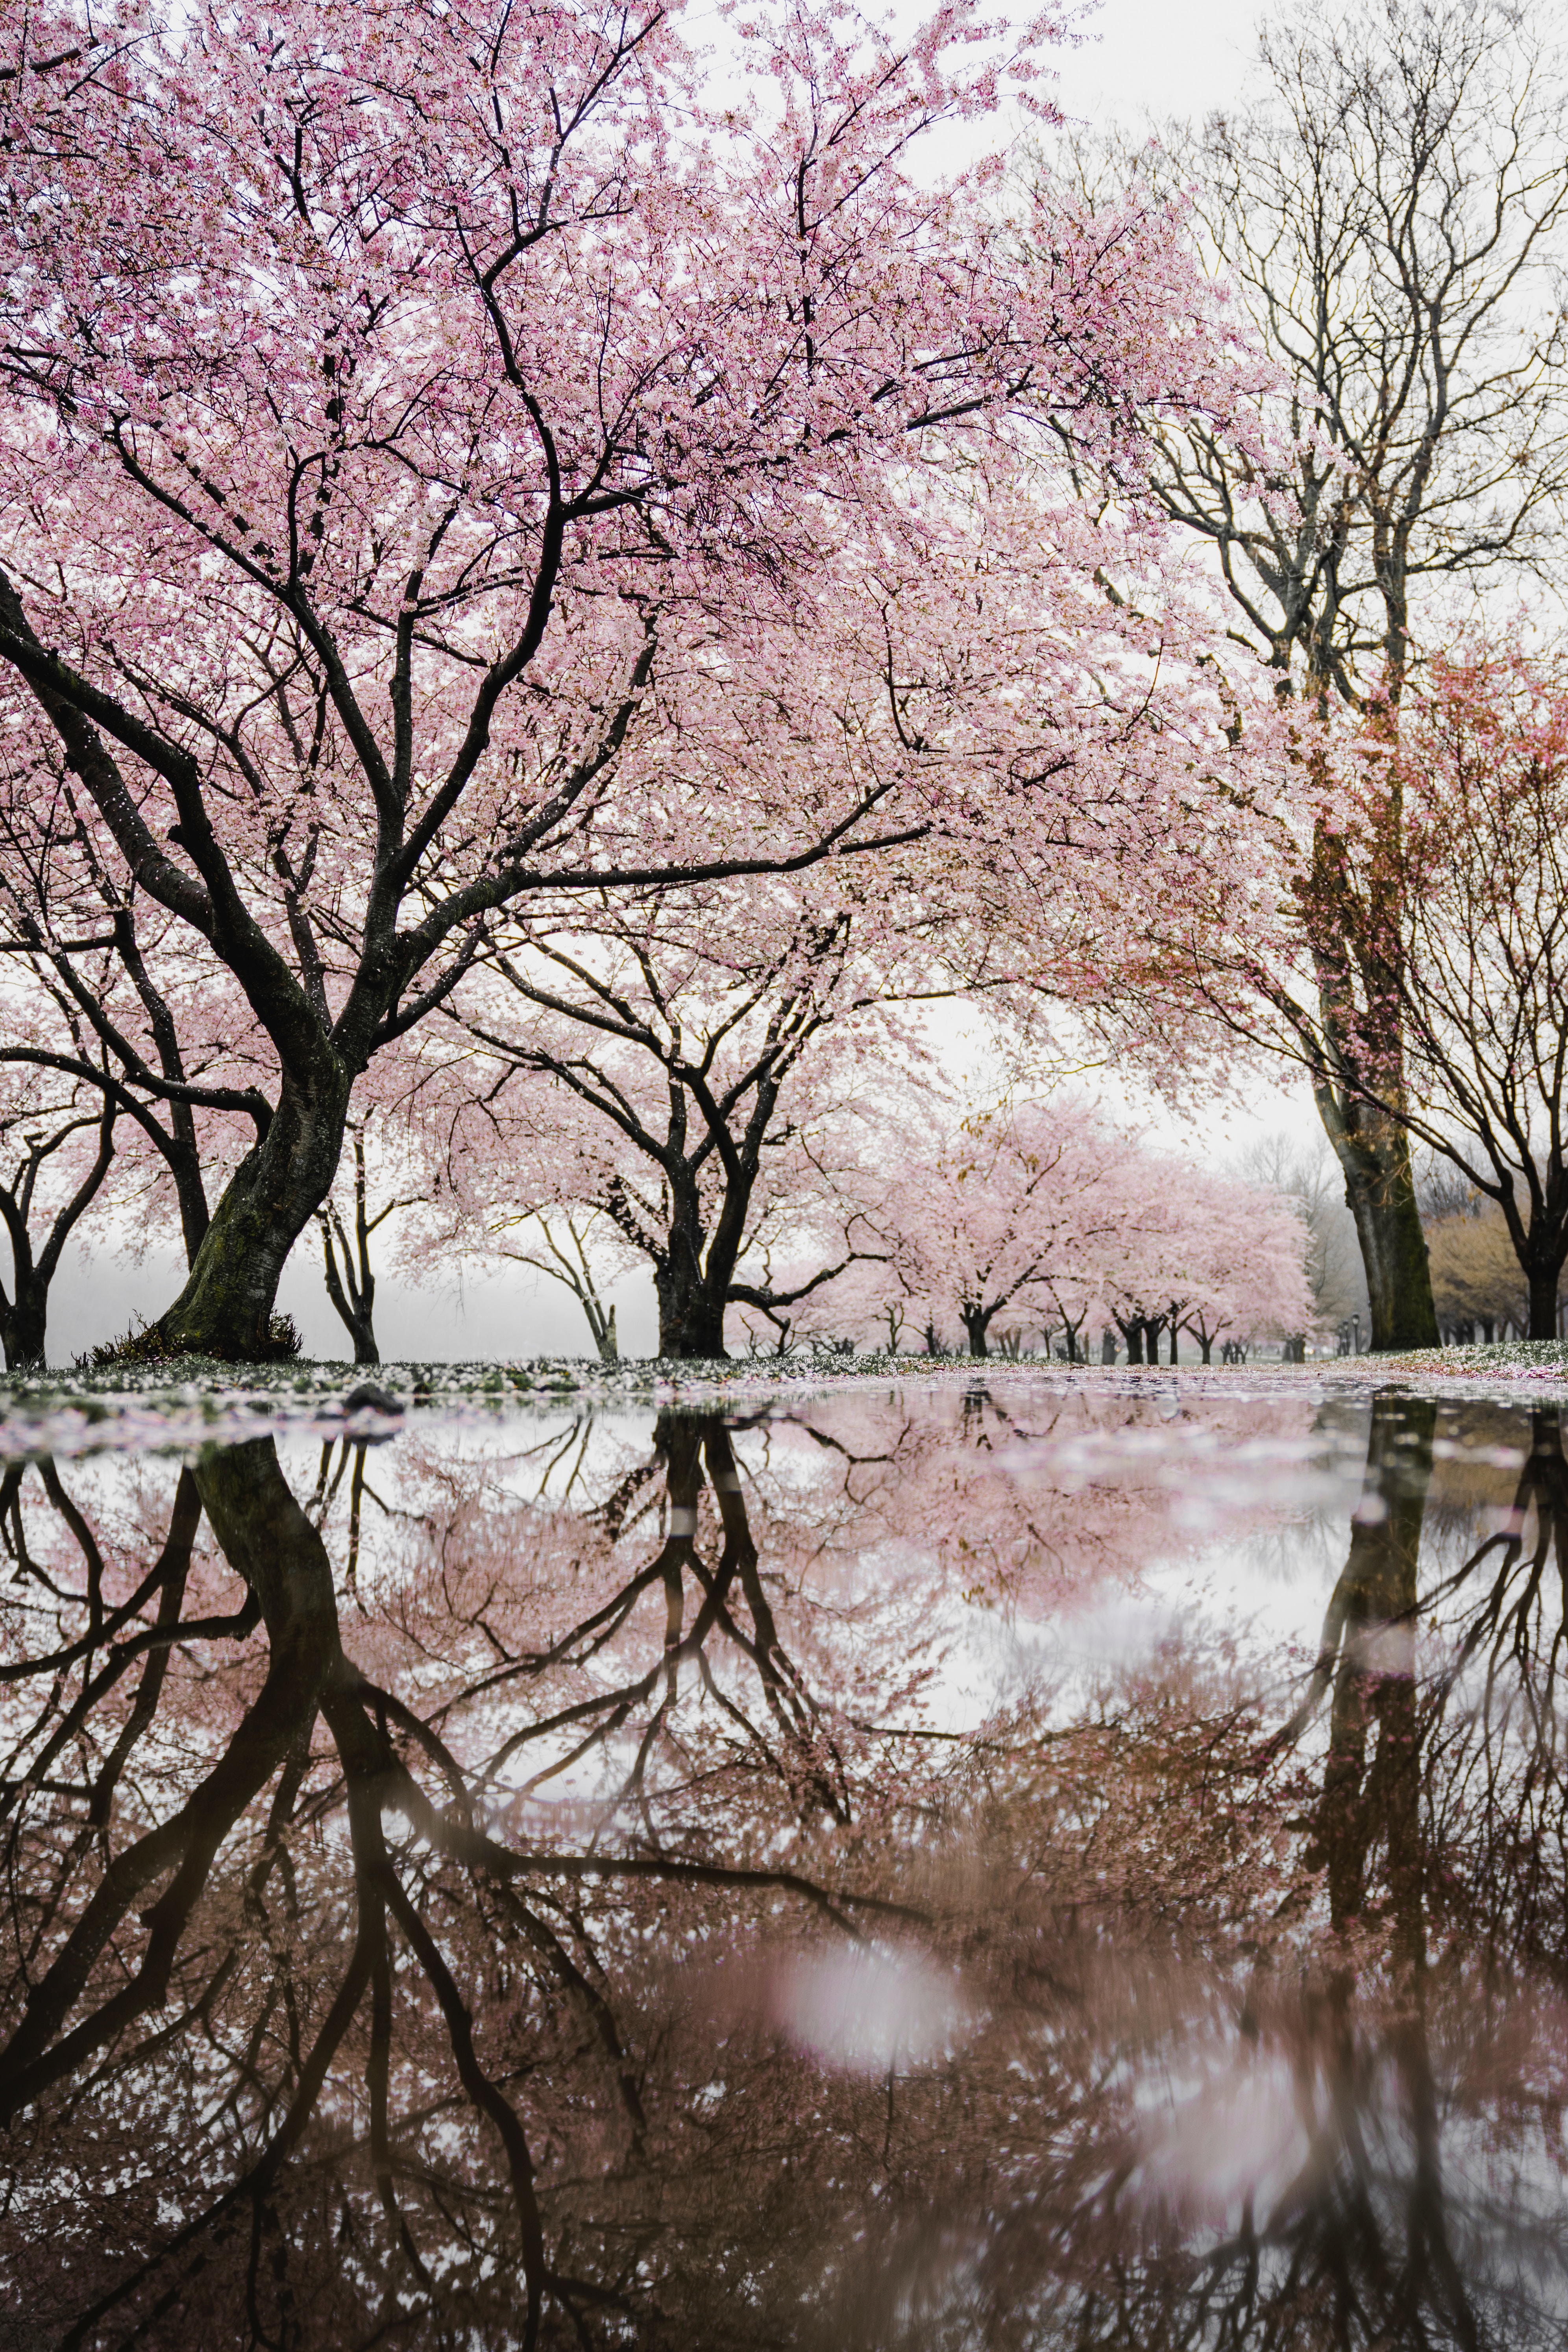
tree, nature, natural landscape, reflection, water, branch, atmospheric phenomenon, spring, plant, woody plant, bank, sky, blossom, flower, river, waterway, winter, cherry blossom, twig, watercourse, landscape, riparian forest, stock photography, pond, plant stem, lake, forest